House at 14 Chestnut Street

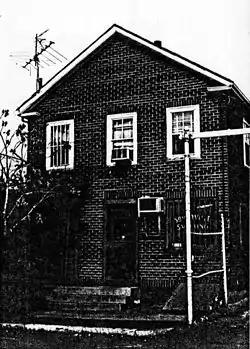
c. 1988 photo

The House at 14 Chestnut Street in Somerville, Massachusetts, was one of the last residential structures in the Brickbottom area of the city. Built about 1860, it was a two-story wood-frame structure with Italianate style, with bracketed eaves and an elaborately decorated front door hood. The area where it stood was once lined with similar modestly scaled worker housing, most of which was demolished to turn the area into an industrial park.